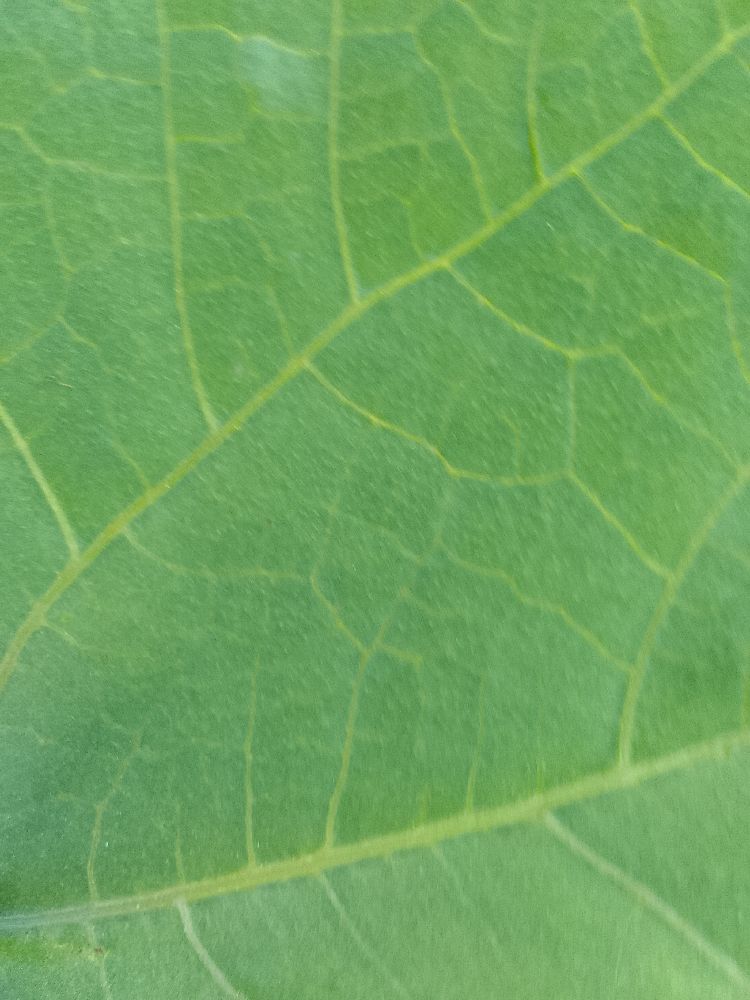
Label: healthy